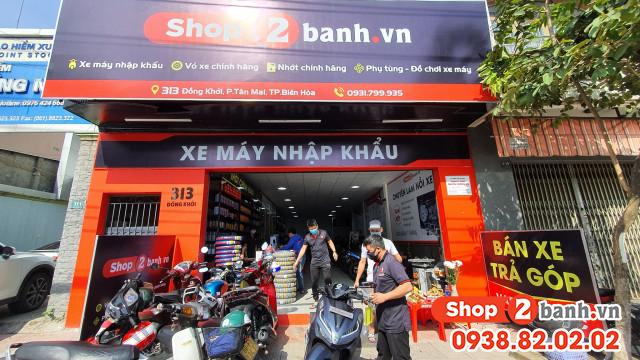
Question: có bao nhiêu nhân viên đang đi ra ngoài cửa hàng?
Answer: có hai nhân viên đang đi ra ngoài cửa hàng